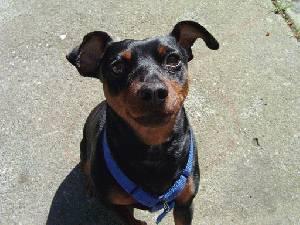
miniature pinscher